Ottoman Army (1861–1922)

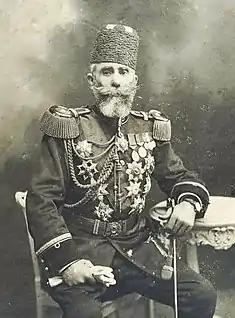
Mahmud Shevket Pasha is credited with the creation of the Ottoman Air Force in 1911

The titular Commander-in-Chief of the Ottoman military forces was the Sultan Mehmed V. The Minister of War fulfilled the role of commander of the military forces. During wartime, the Minister of War was the overall commander of the Ottoman Army.